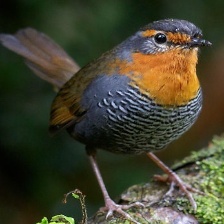
Species: CHUCAO TAPACULO
Scientific name: SCELORCHILUS RUBECULA